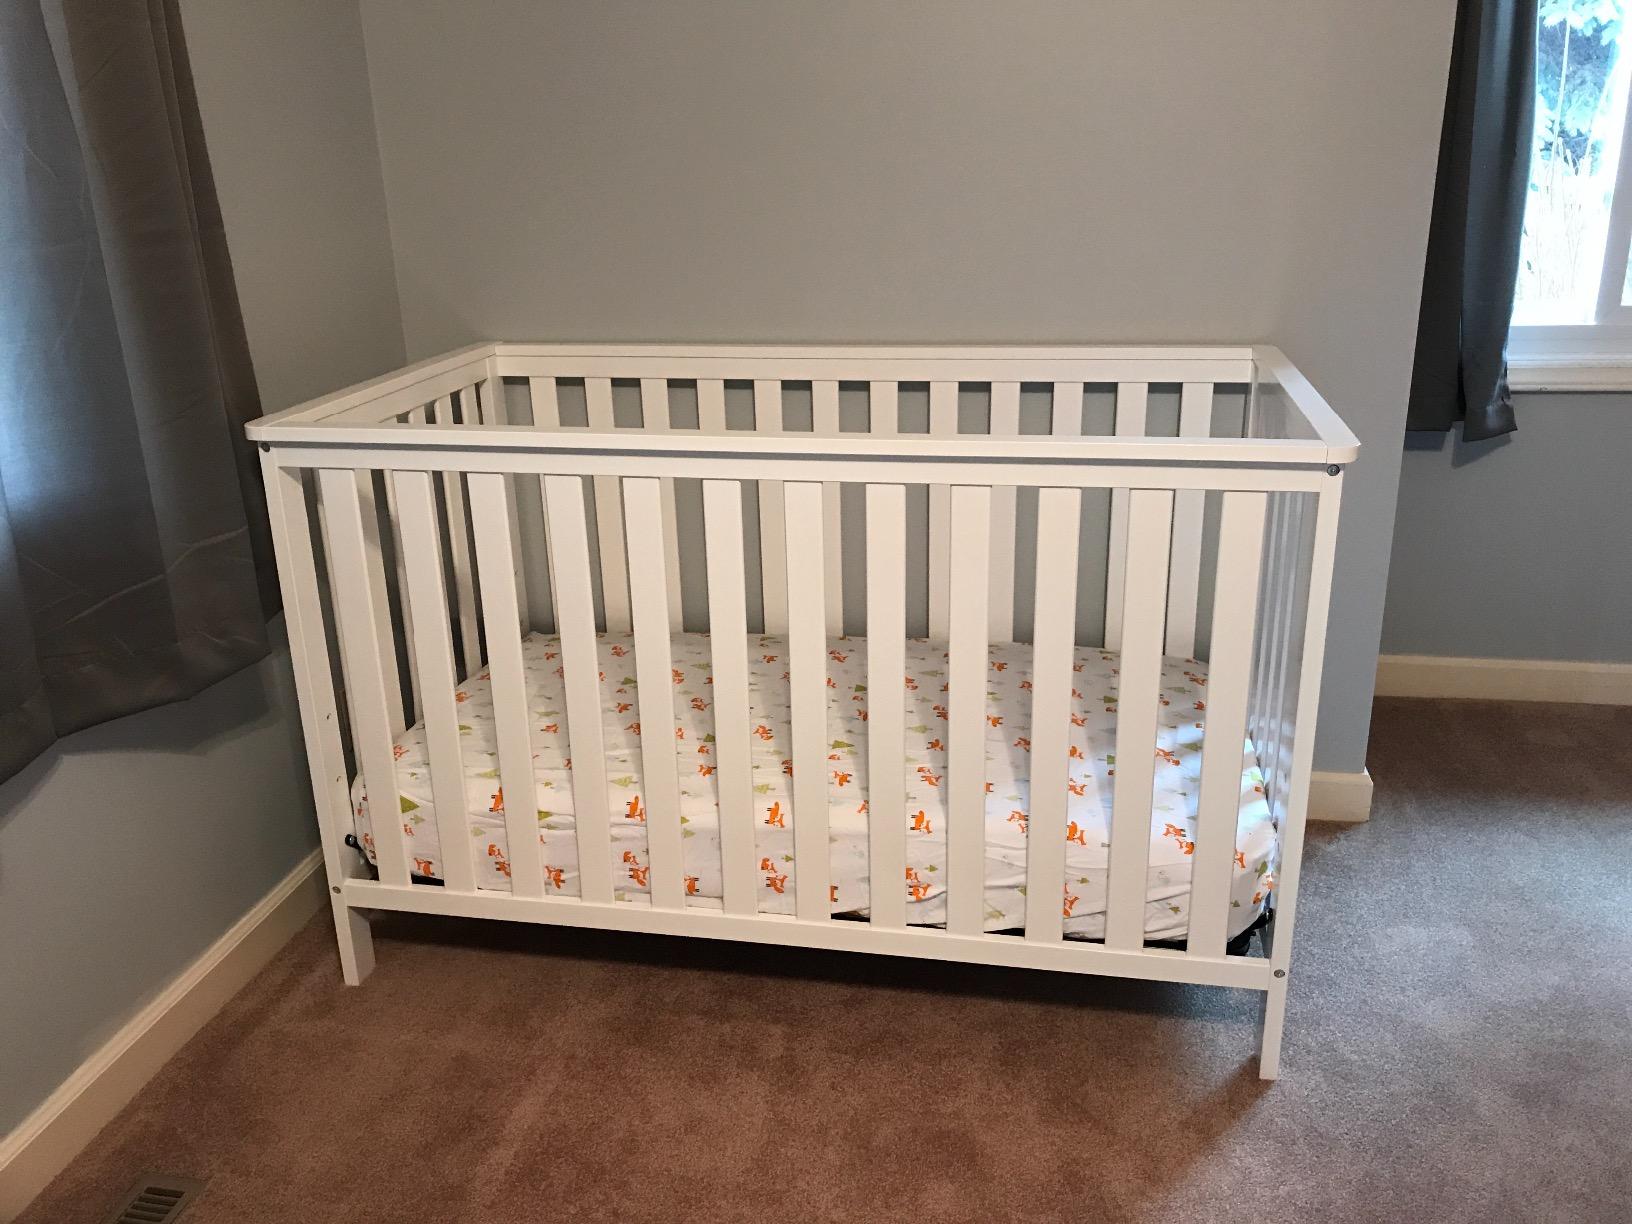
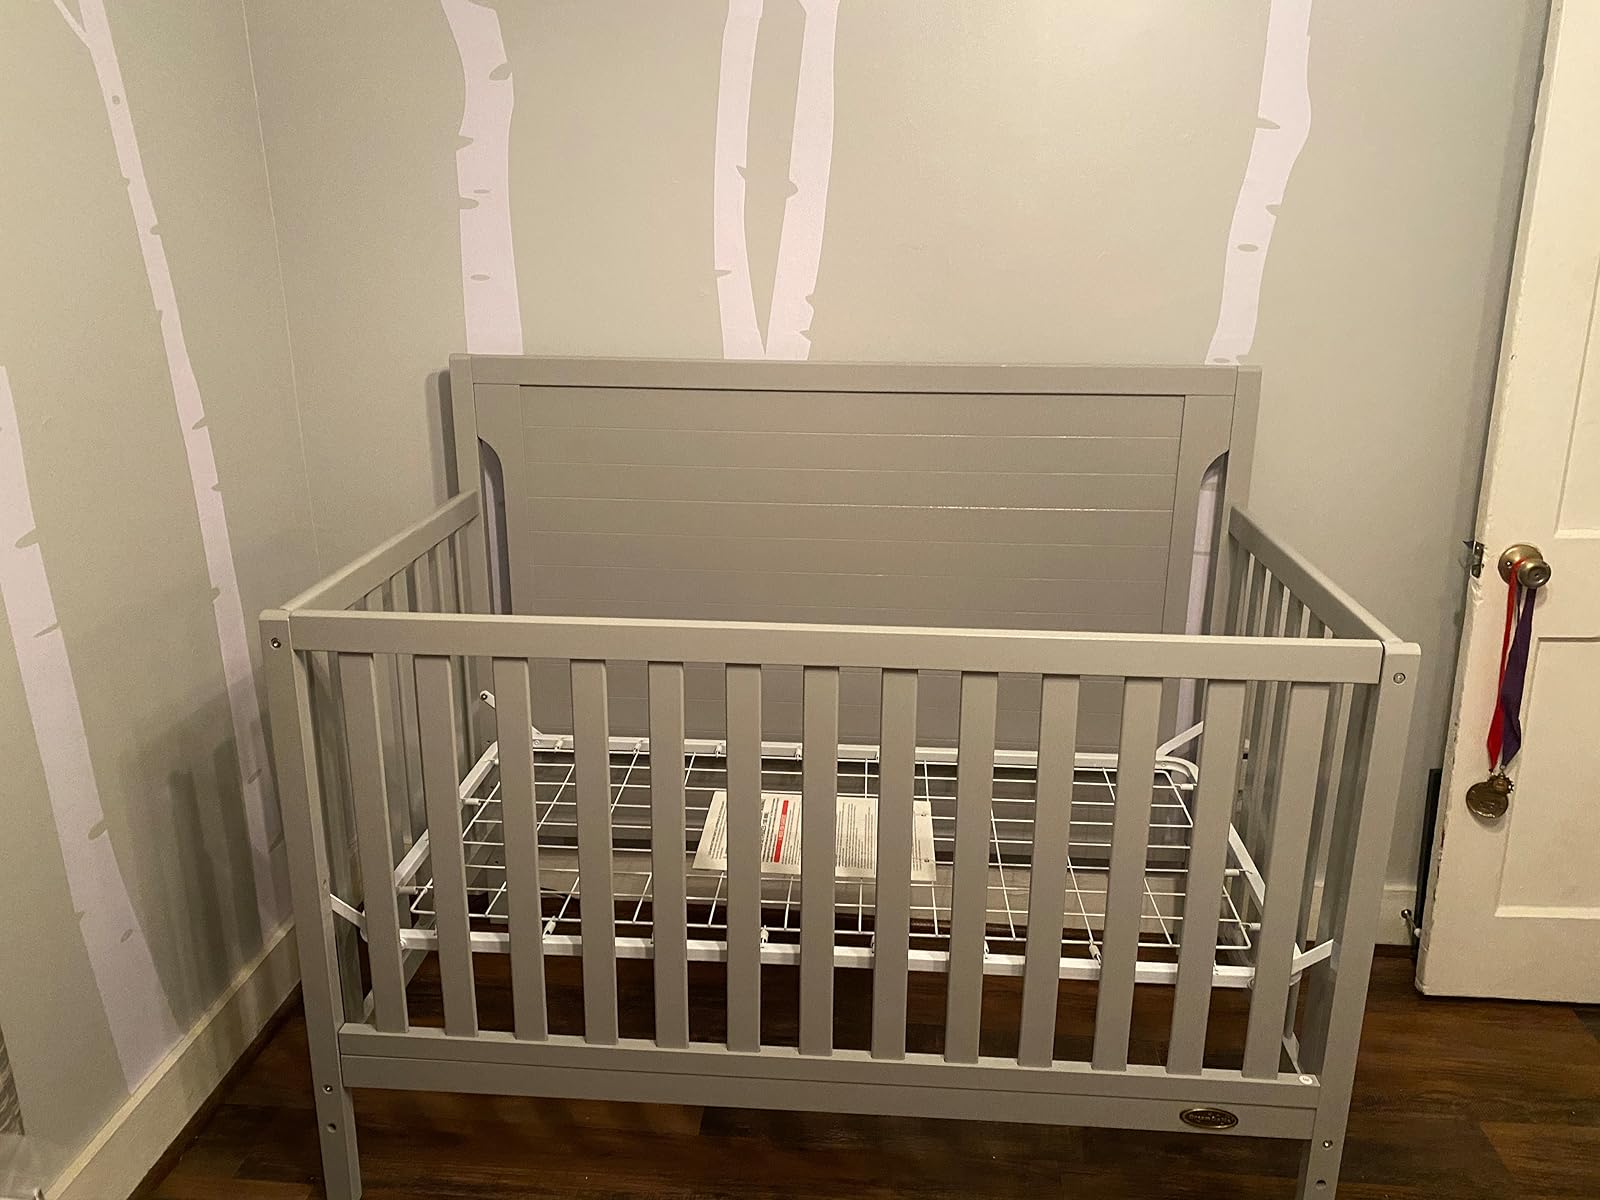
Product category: products_crib
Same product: no